Nutana Sector

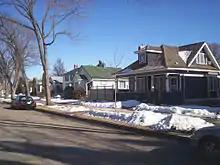
Buena Vista

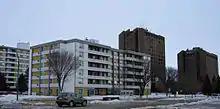
Nutana Suburban Centre

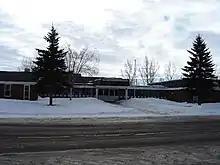
Eastview, Saskatoon

The following routes serve the area. There is a bus terminal at Market Mall where routes 1, 6 and 12 meet.